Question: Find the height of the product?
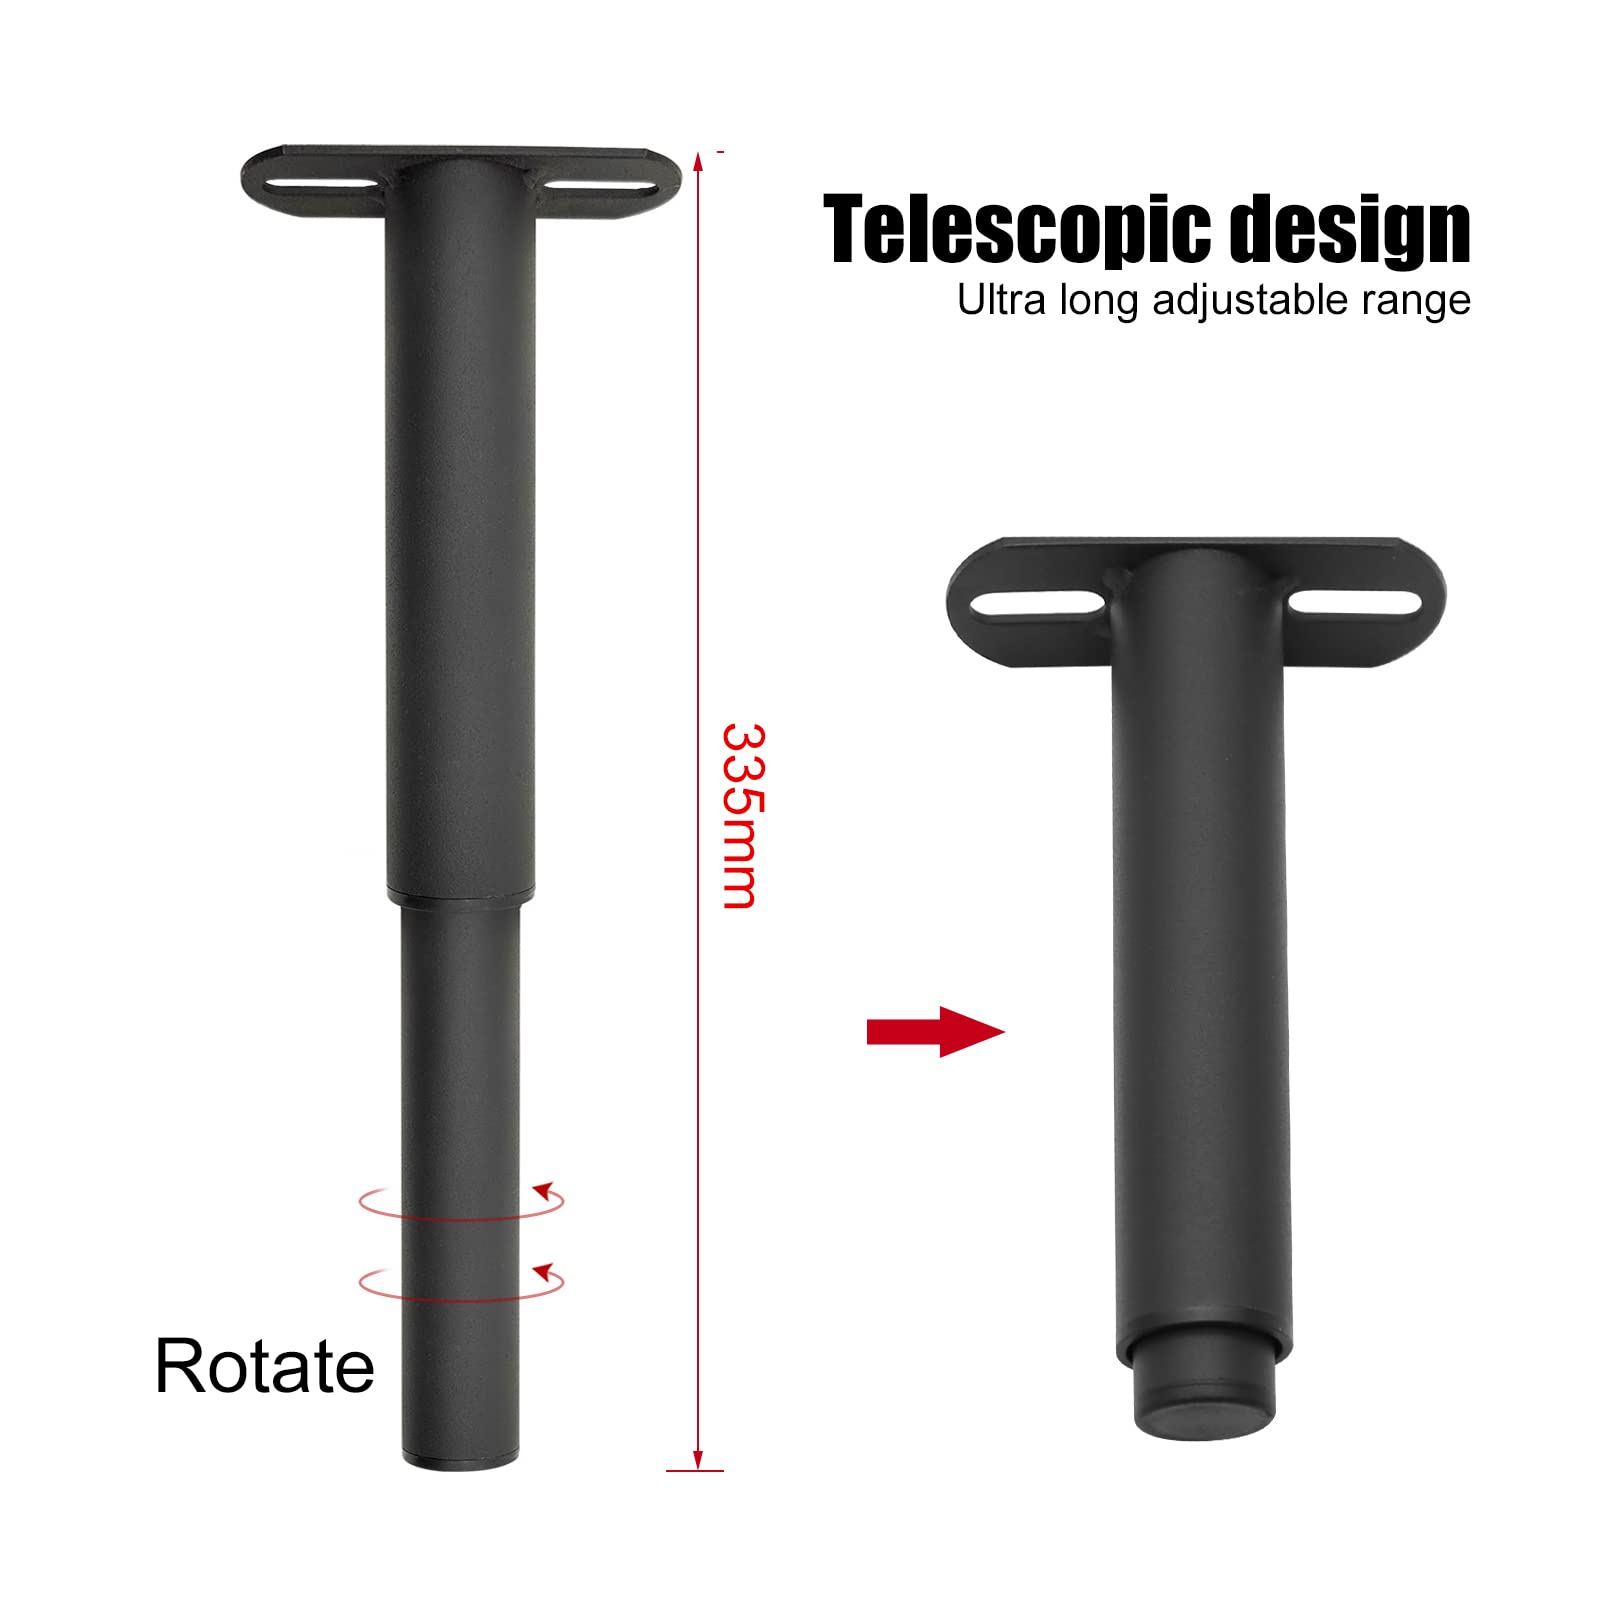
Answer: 335.0 millimetre